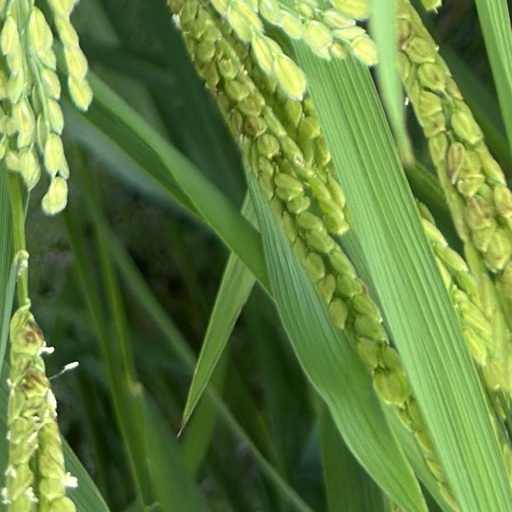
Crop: rice